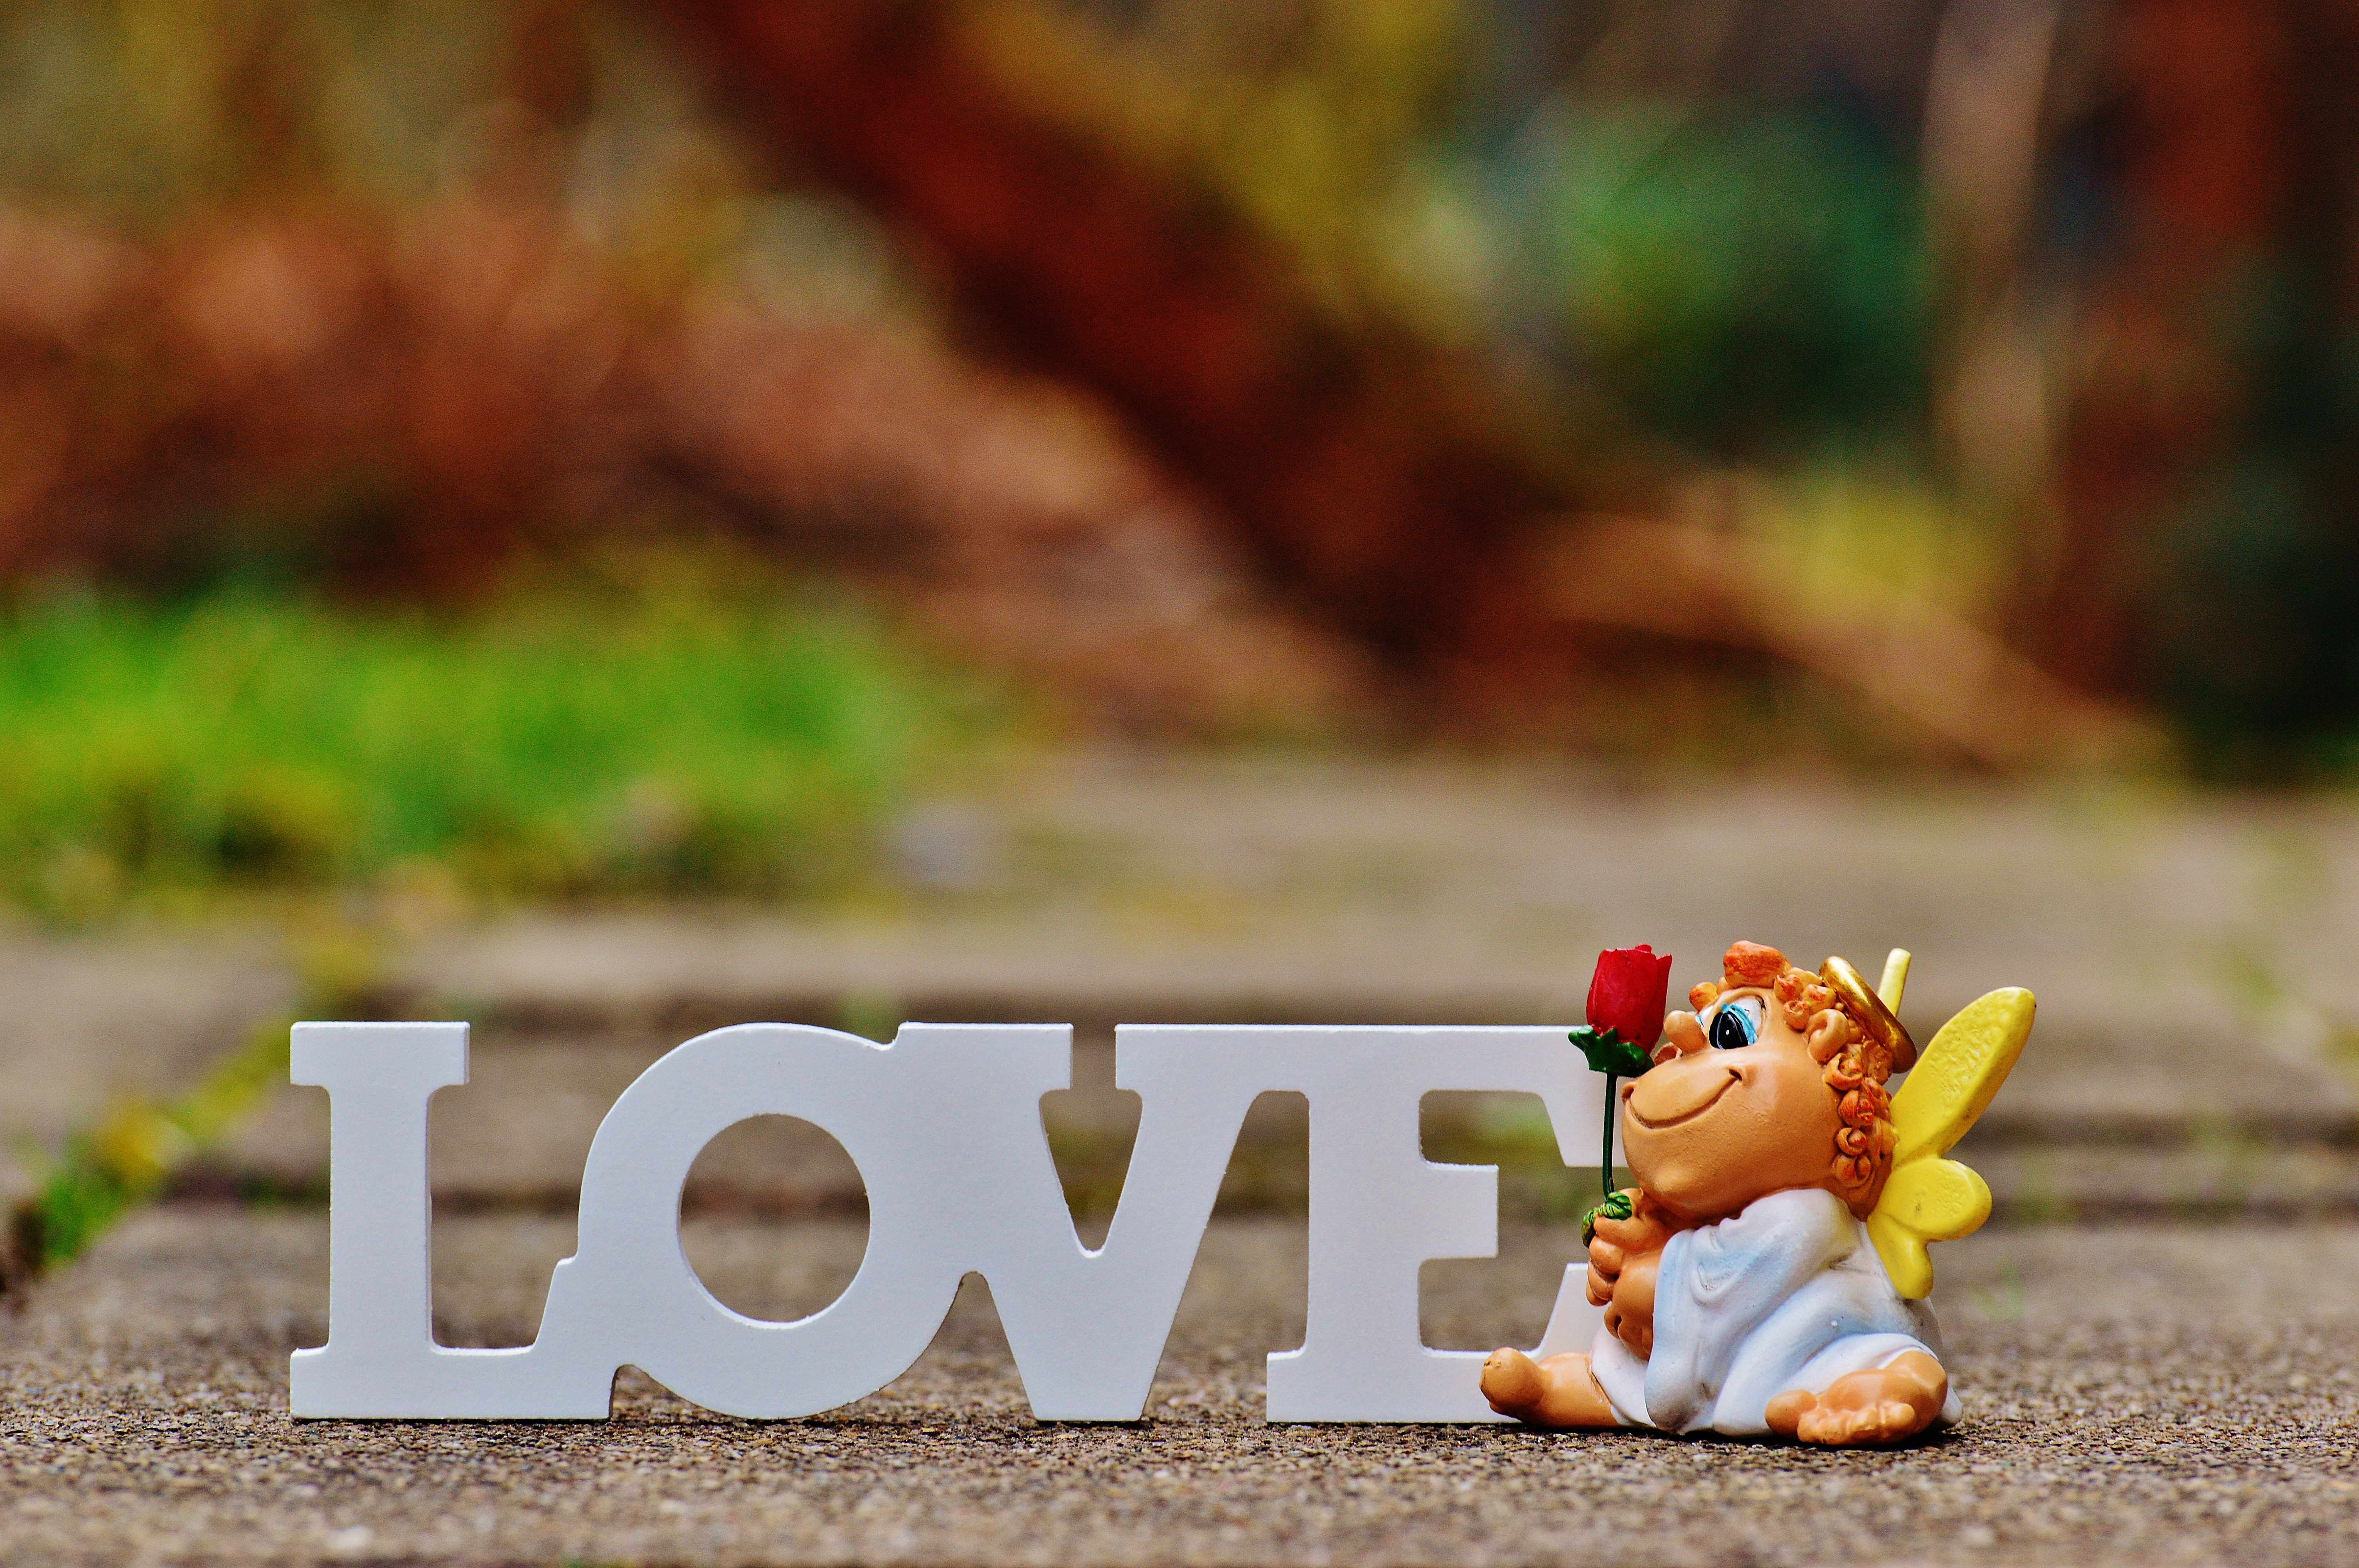
play, sweet, morning, wave, cute, love, rose, color, autumn, season, deco, cheerful, angel, figure, funny, little angel, valentine's day, guardian angel